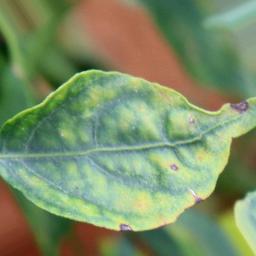
Label: cercospora